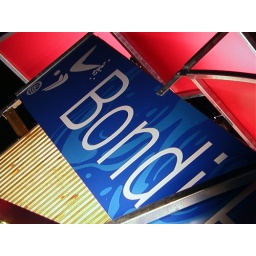
Olympic sign tower on Bondi Beach in September of 2000 during the Sydney Olympic Games.